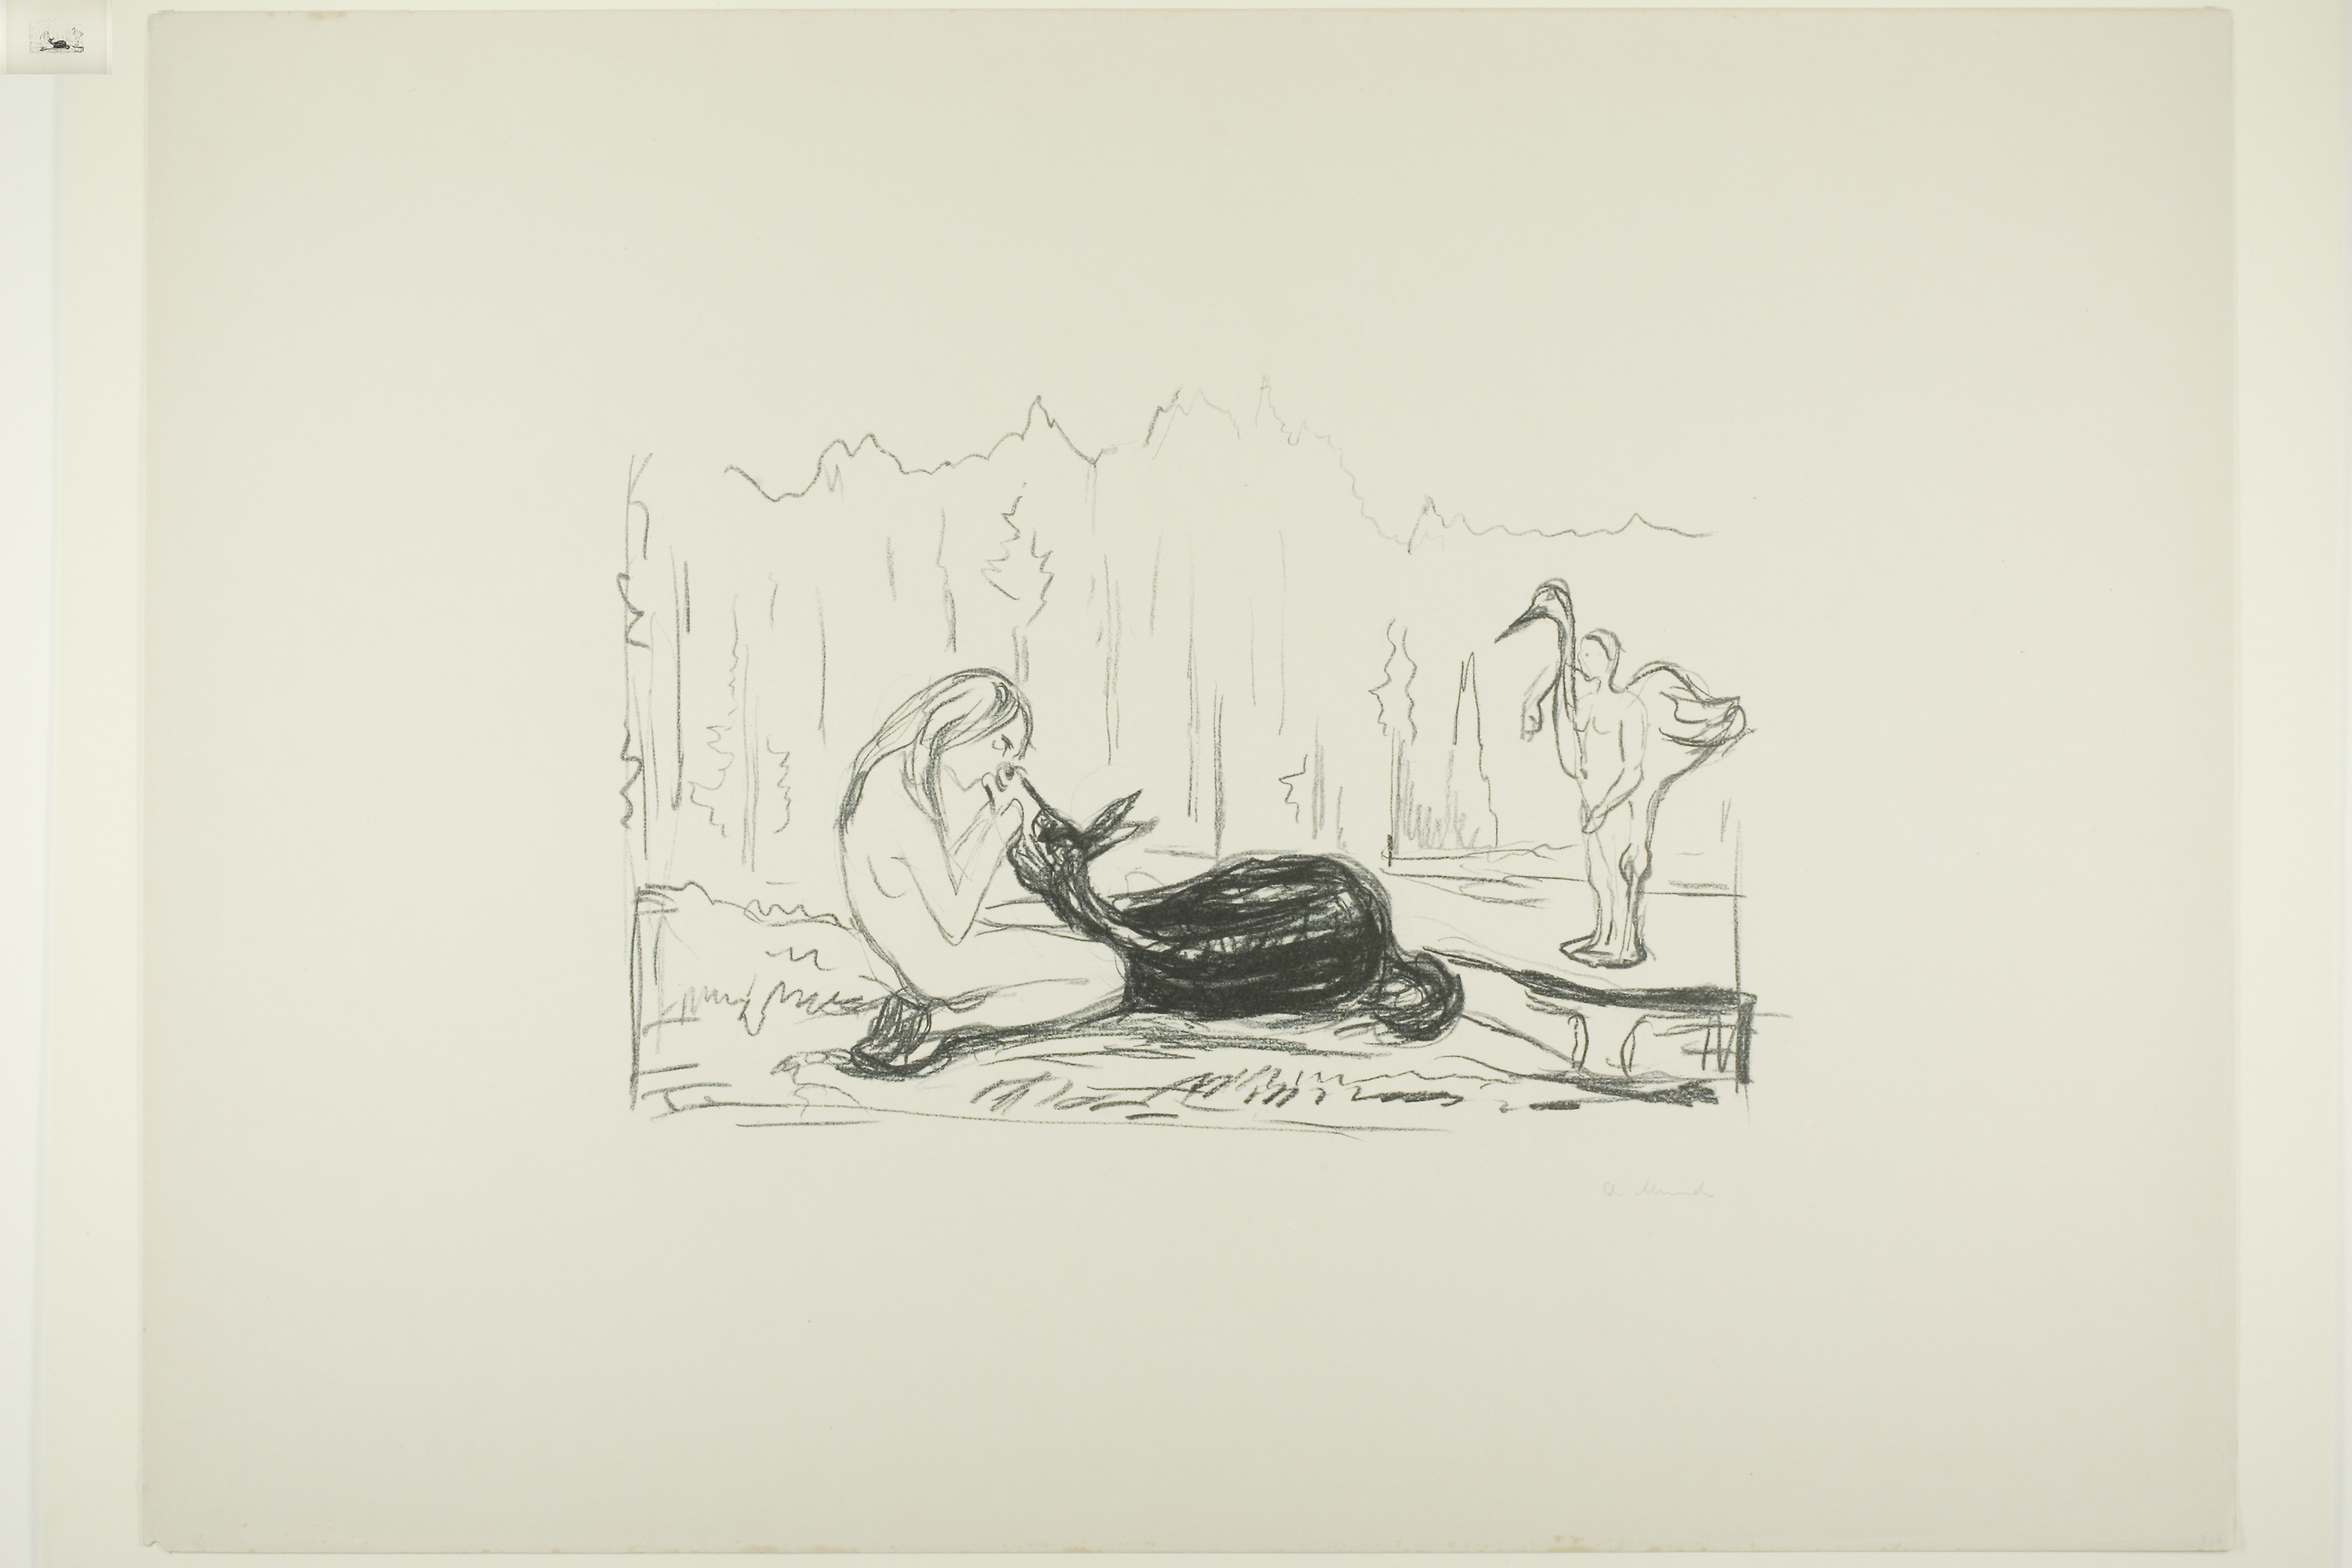
art, drawing, modern art, artwork, illustration, painting, visual arts, font, printmaking, sketch, picture frame, water bird